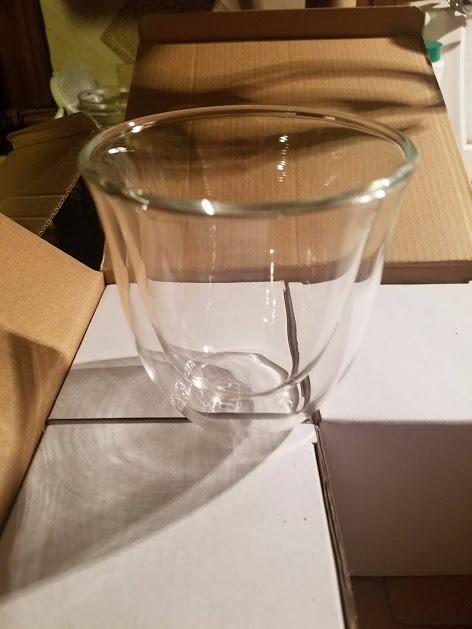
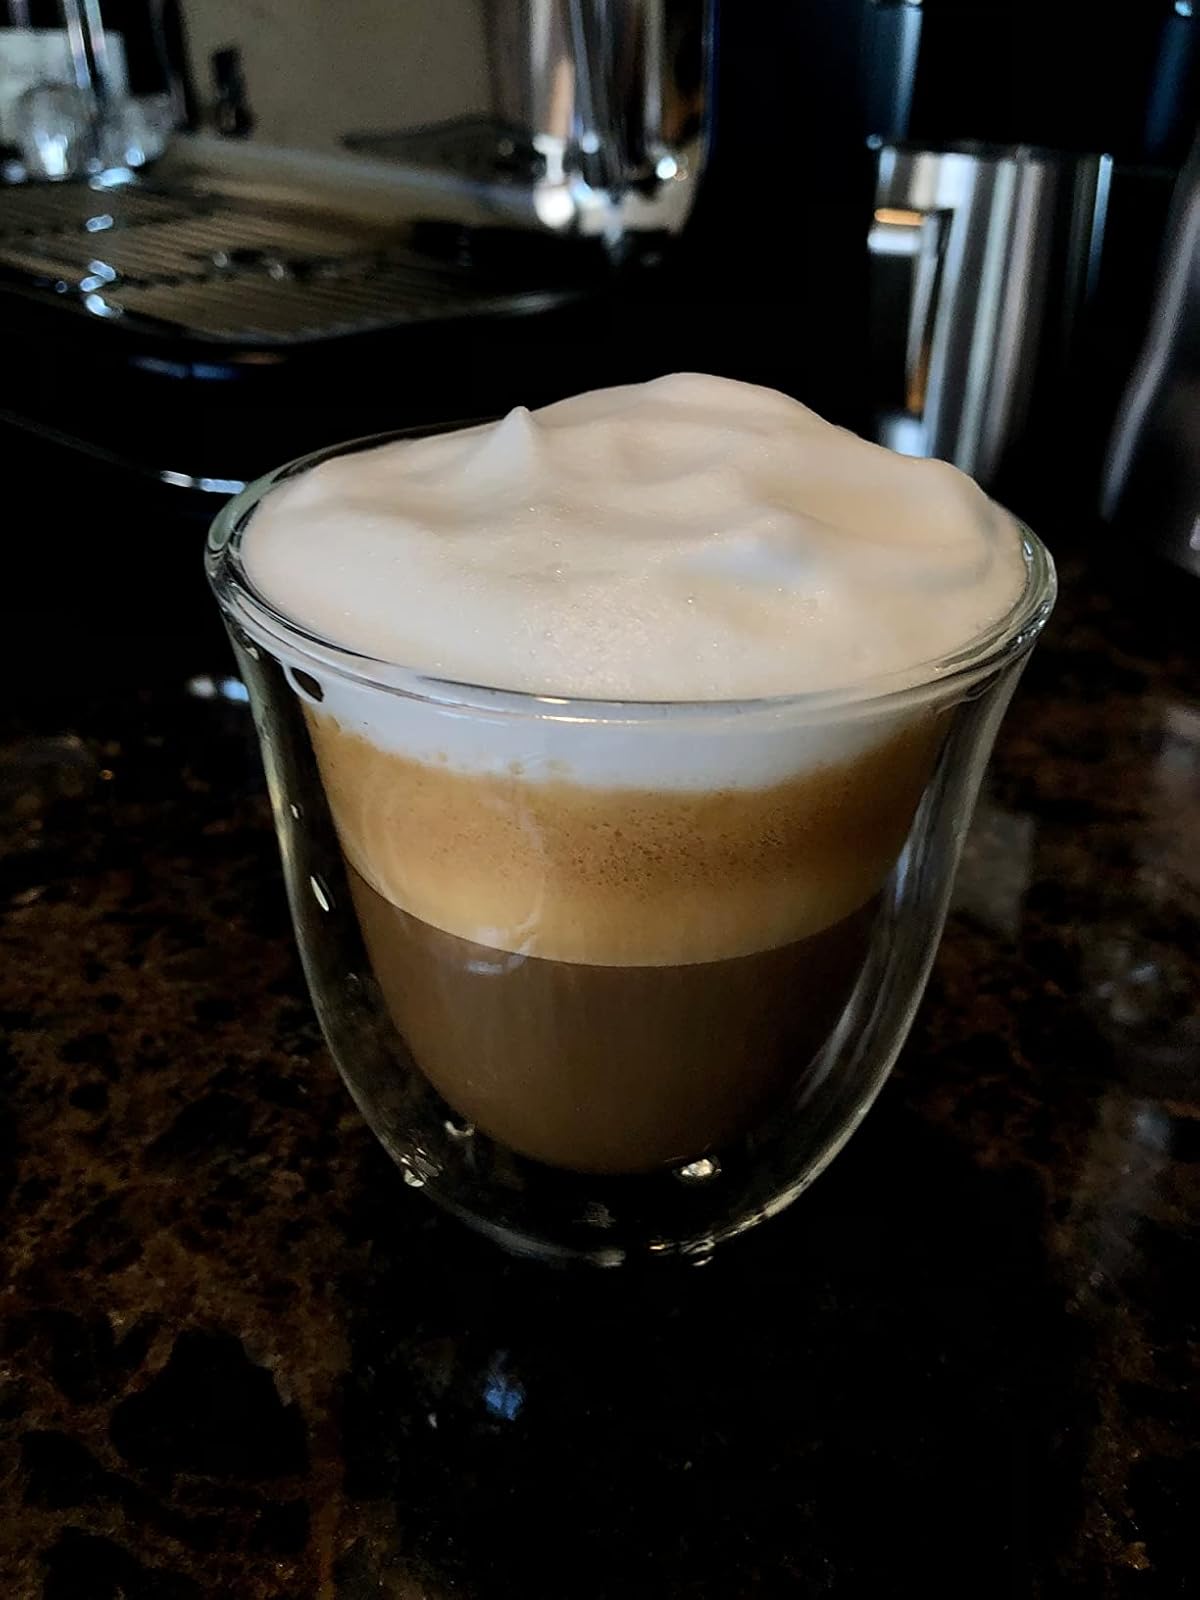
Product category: items_mug
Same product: yes